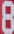
Number: 8